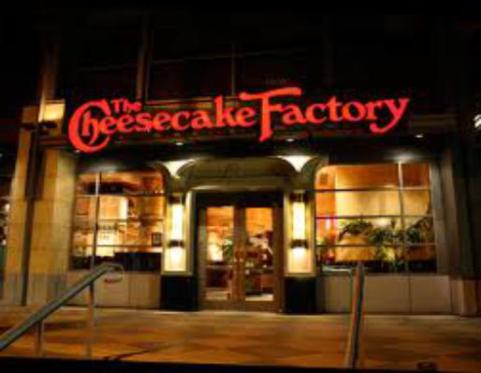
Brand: cheesecake factory
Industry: Food